Youthful Folly (1920 film)

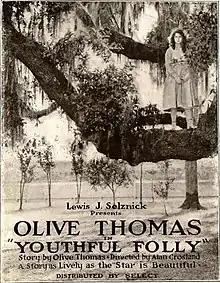

Youthful Folly is a lost 1920 American silent drama film directed by Alan Crosland and starring Olive Thomas, Crauford Kent, and Helen Gill.